Pisa-class cruiser

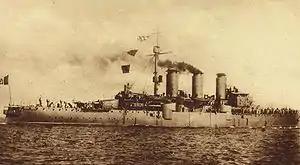
"Amalfi" underway at slow speed

Two of the three "Pisa"-class armored cruisers were originally built for the "Regia Marina". The third ship was built on speculation and was sold to Greece and completed as "Georgios Averof", named after a wealthy Greek businessman who had left a sizeable legacy for the increase of the Greek Navy in his will. The ship participated in the Coronation Fleet Review for King George V of the United Kingdom in 1911 shortly after commissioning. She served in the Balkan Wars and was instrumental in the Greek victories over the Ottoman Empire in the Battles of Elli and Lemnos during the First Balkan War. During World War I, "Georgios Averof" did not see much active service, as Greece was neutral during the first years of the war. After the "Noemvriana" riots of 1916, she was seized by the French to ensure that she could do nothing against the Entente. After the war's end, the ship participated in the Greco-Turkish War of 1919–1922 and helped in the evacuation of the refugees after the Greek Army's defeat. In 1925–1927 "Georgios Averof" was reconstructed in France and rearmed.